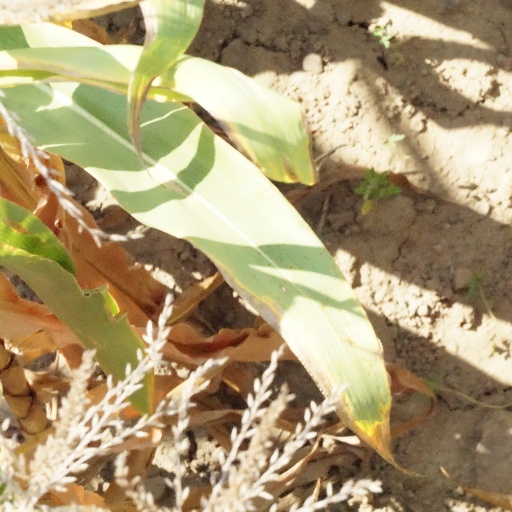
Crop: maize; corn